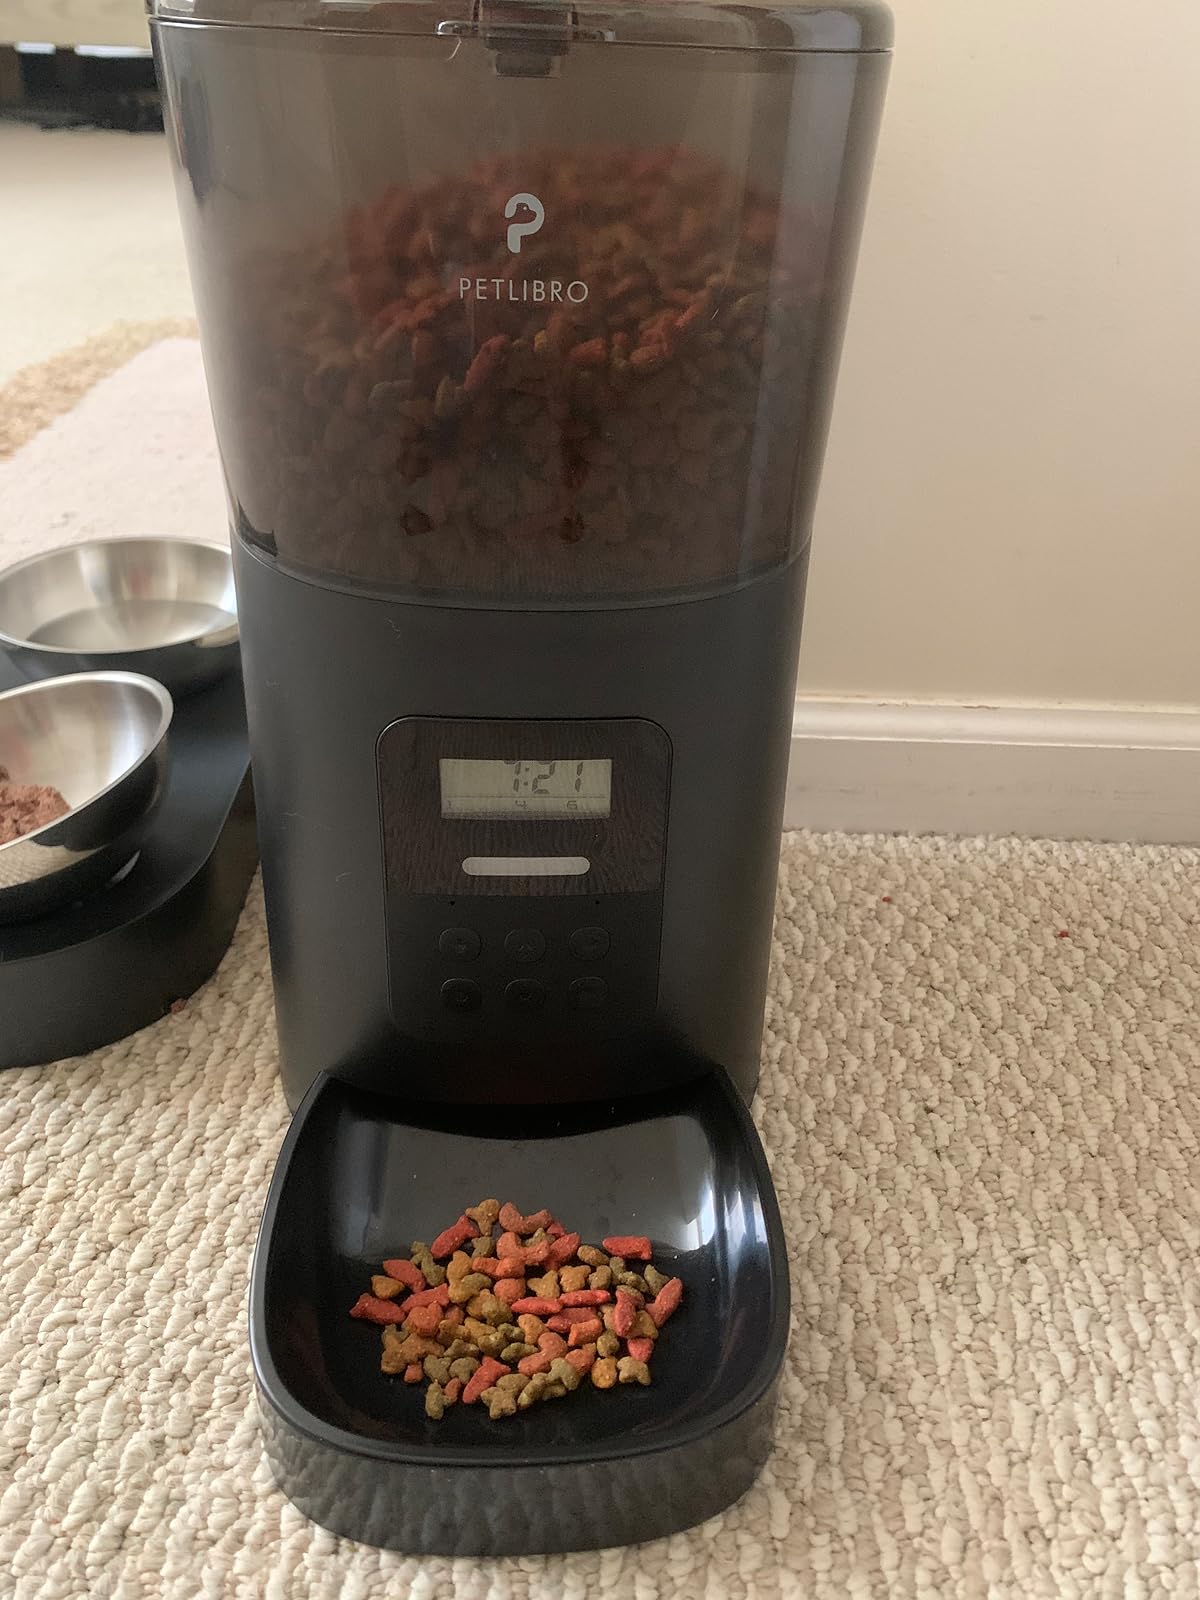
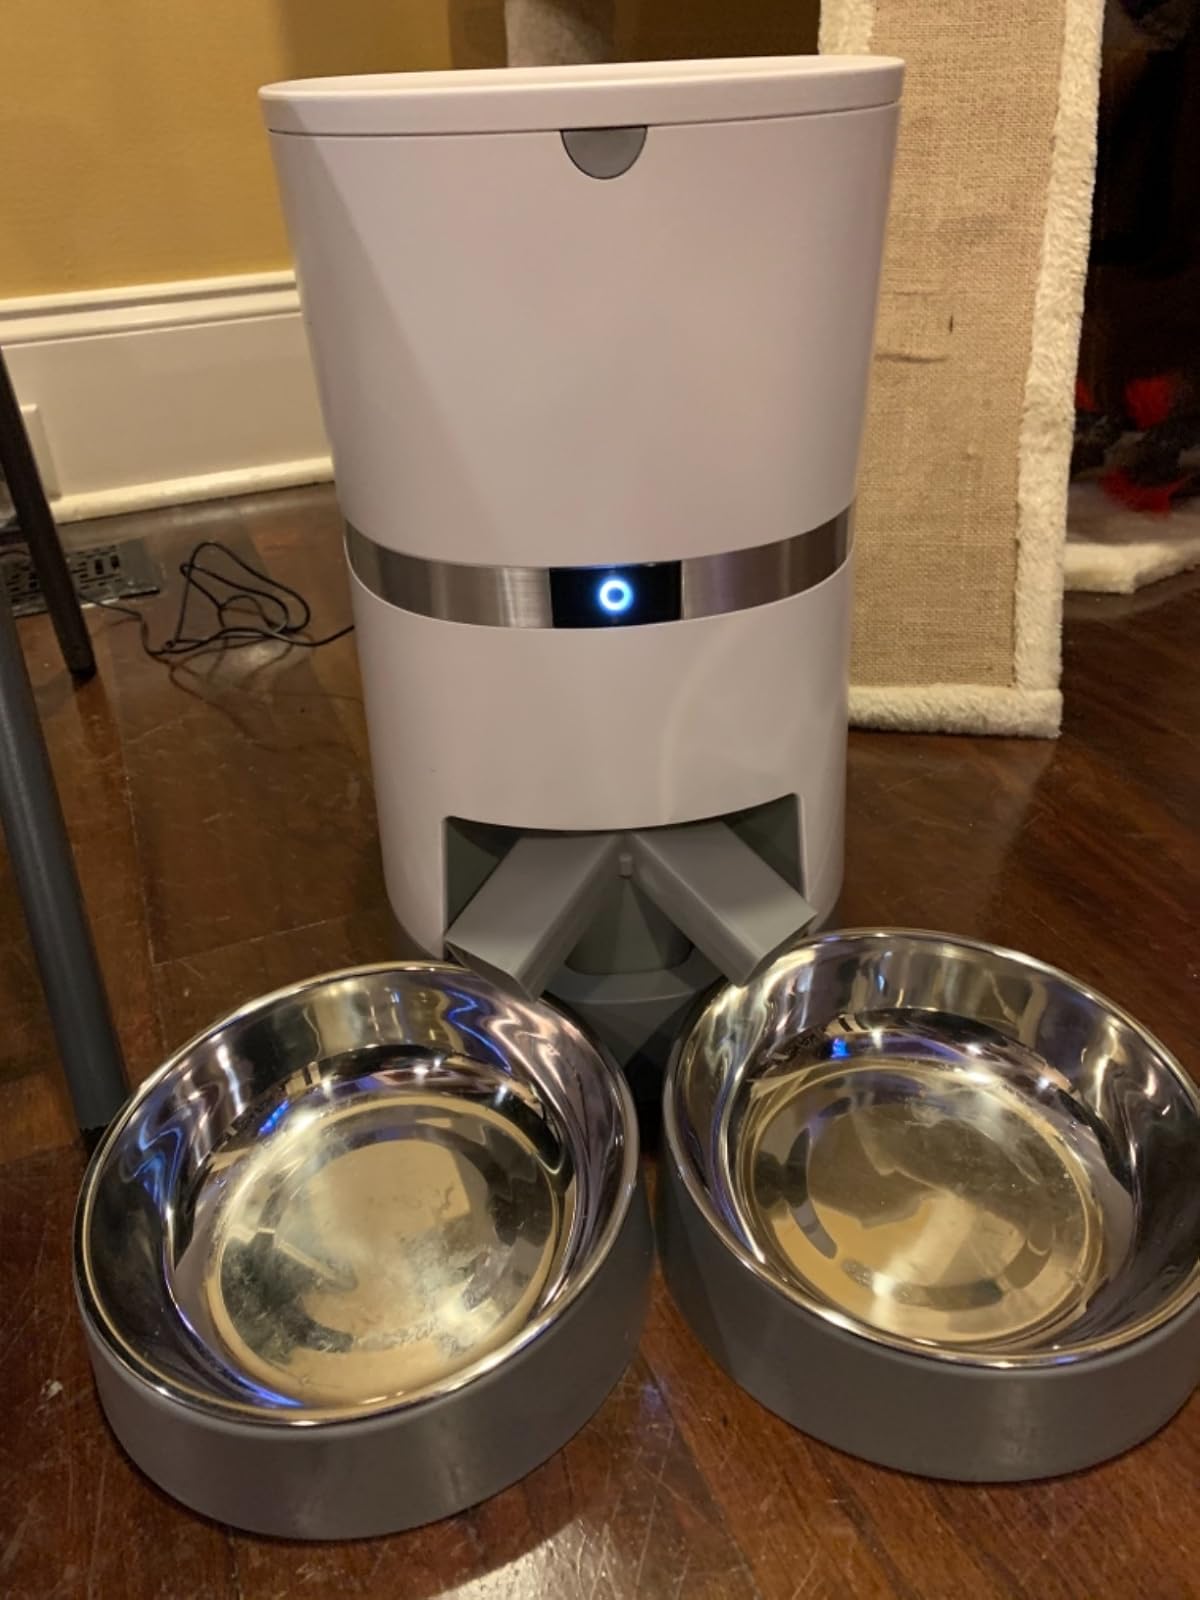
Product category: items_feeder
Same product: no